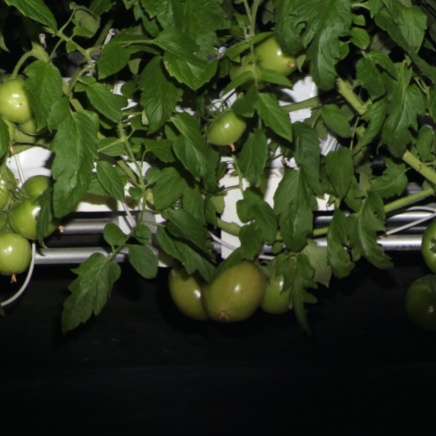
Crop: tomato